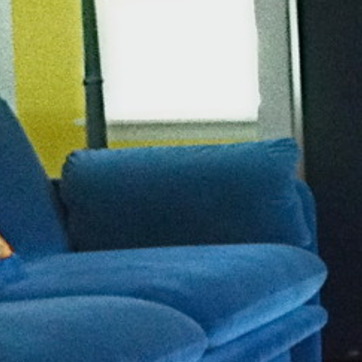
Material: fabric